CU convoys

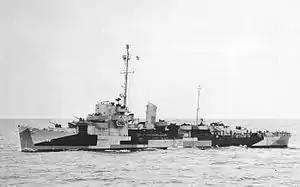
Most of the CU and UC convoys were screened by an escort division (CortDiv) of six destroyer escorts like . "Peterson" teamed with and to sink "U-550" after the submarine torpedoed the tanker "Pan-Pennsylvania" from convoy CU 21.

Nine tankers departed Curaçao as convoy CU 1 on 20 March 1943 and arrived in Liverpool on 1 April. Additional sailings from Curaçao were CU 2 in June, CU 3 in July, CU 4 in September, and CU 6 in November. Convoy CU 5 was the first to originate in New York on 13 October 1943. Approximately three or four CU convoys sailed from New York each month from December 1943 through May 1945. Convoys CU 23, CU 24, CU 28, CU 30, CU 33, and CU 35 included troopships and are sometimes identified with a TCU prefix. Convoy CU 24 sailed in two sections with troopships in TCU 24A and ammunition ships in TCU 24B.